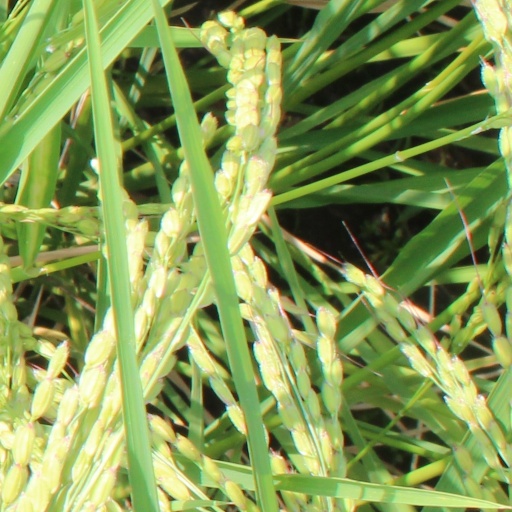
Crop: rice